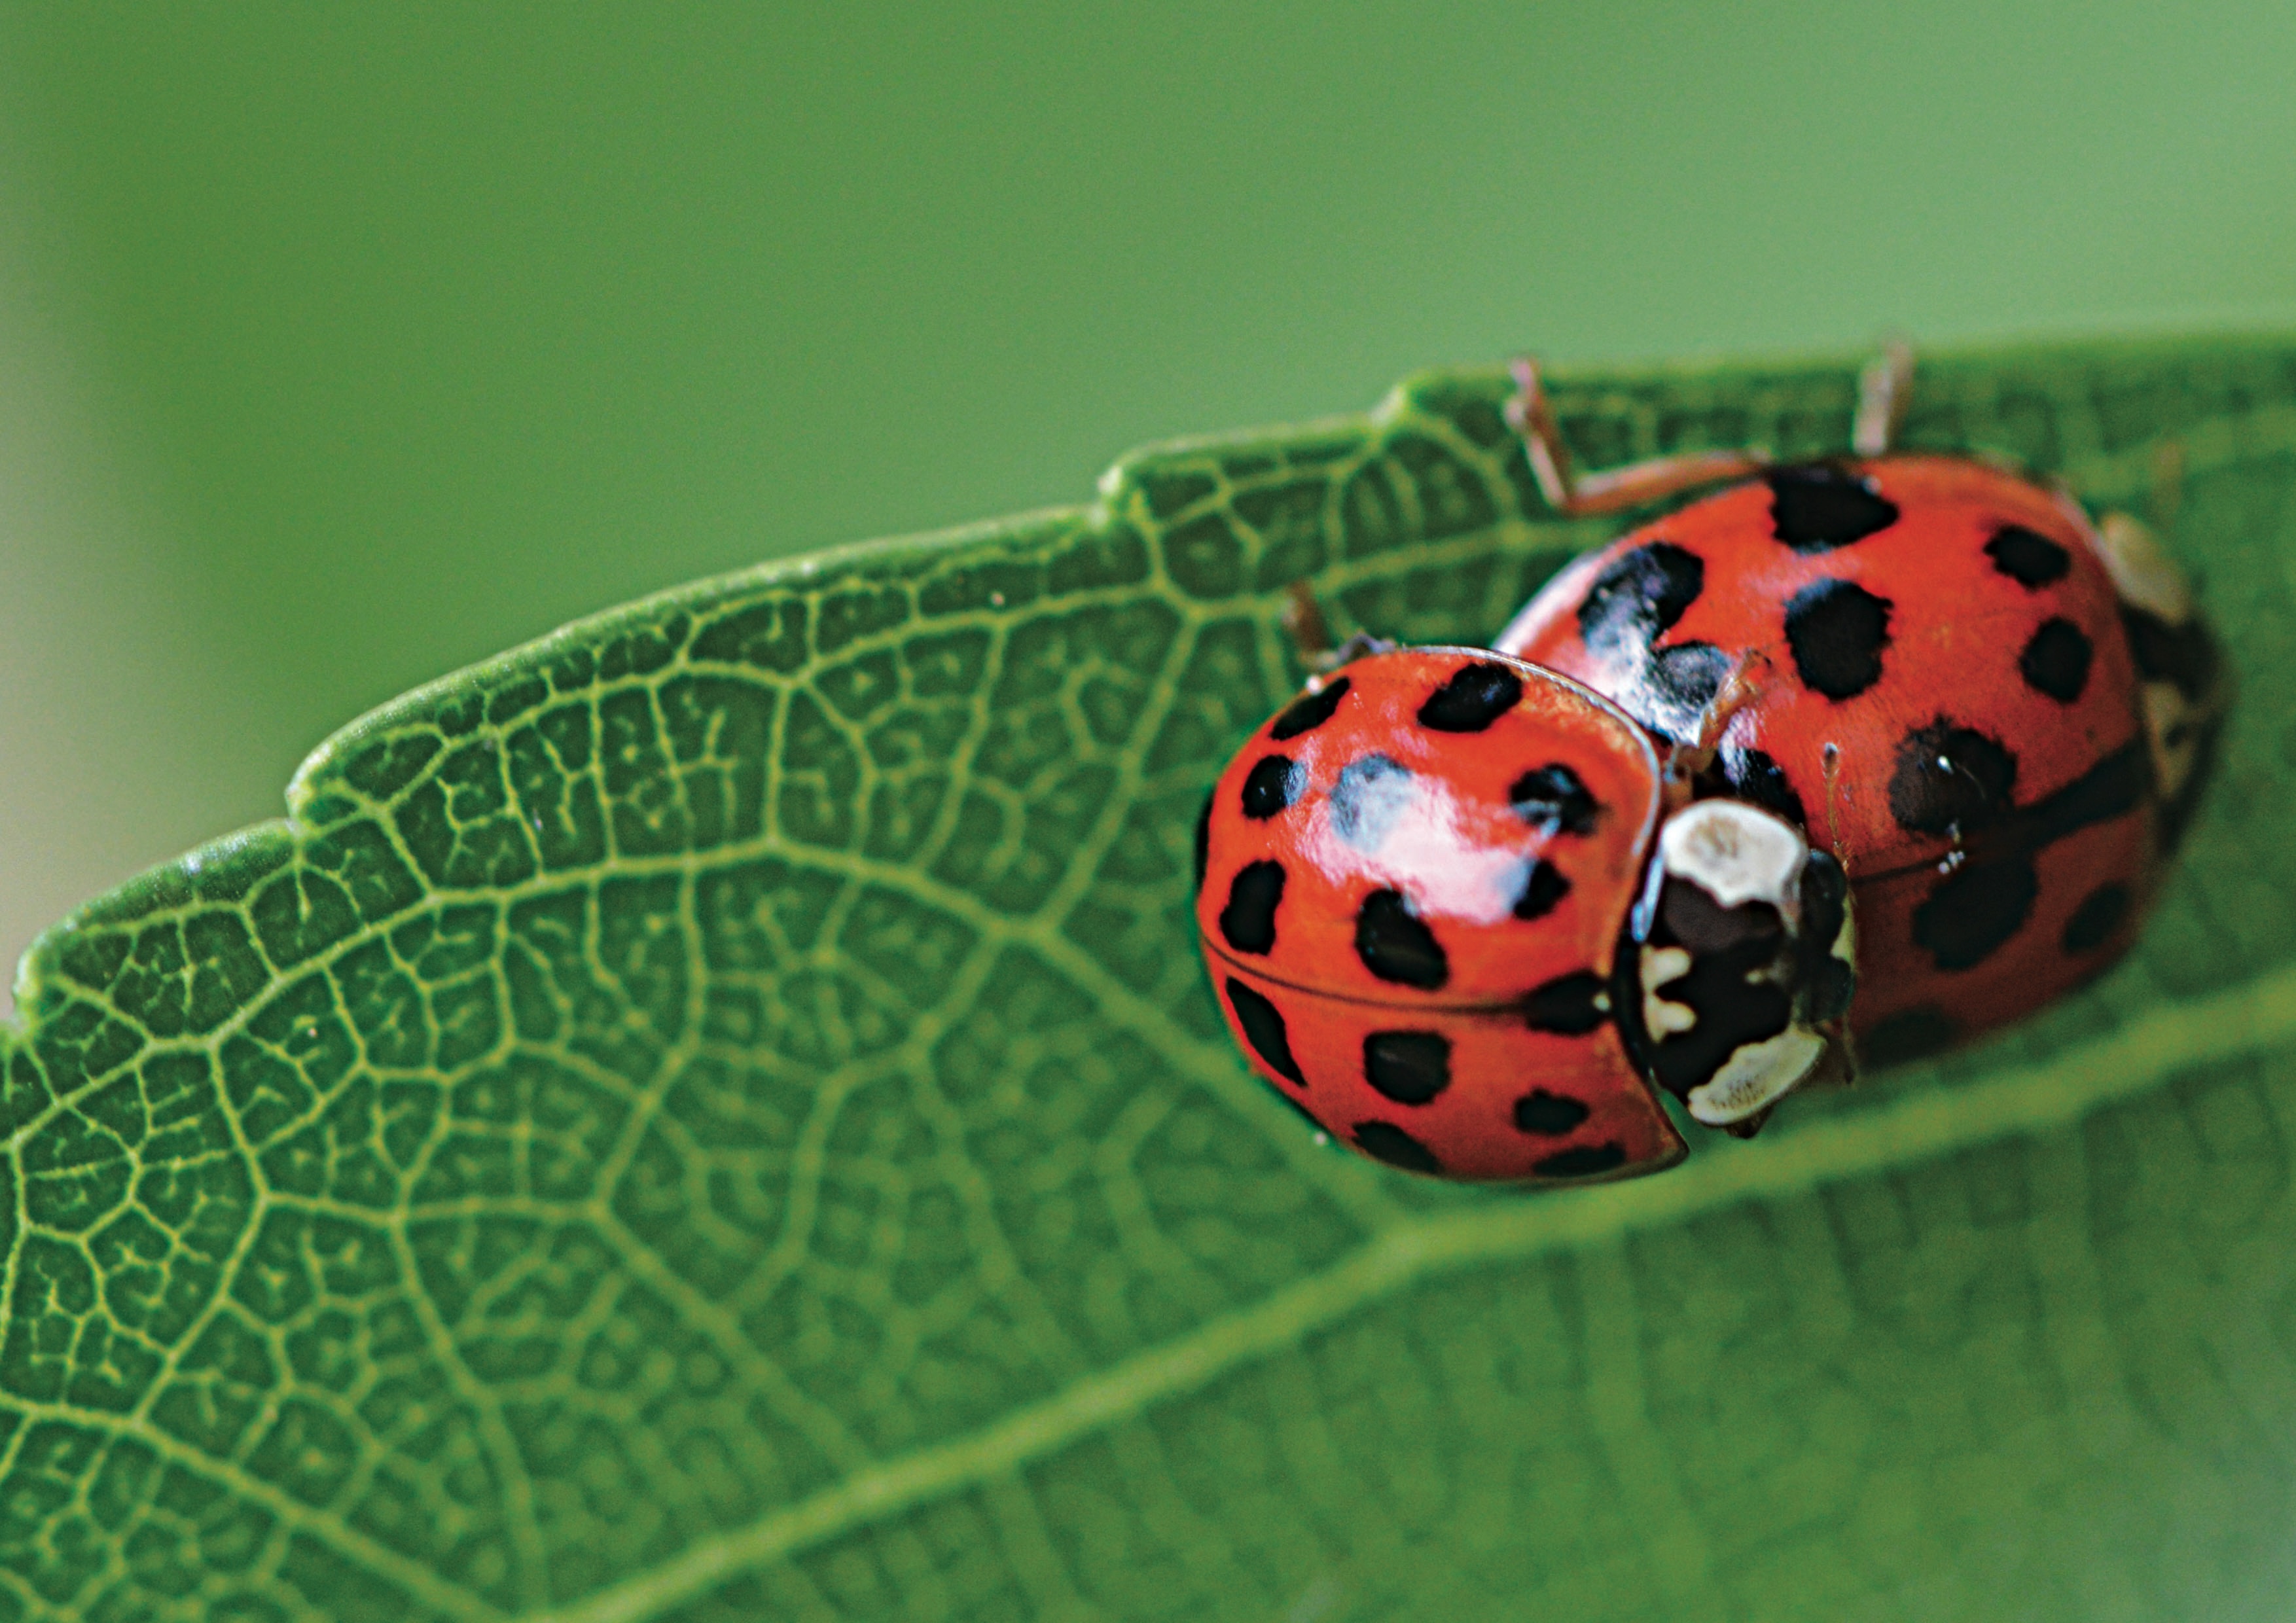
photography, leaf, green, red, insect, fauna, ladybird, invertebrate, close up, beetle, macro photography, arthropod, moths and butterflies